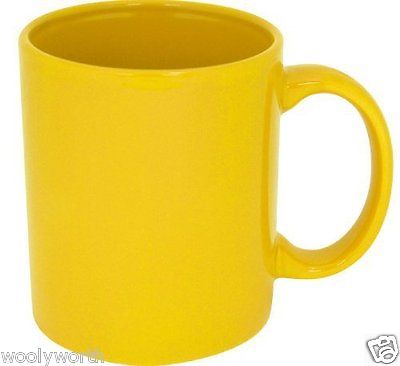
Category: mug